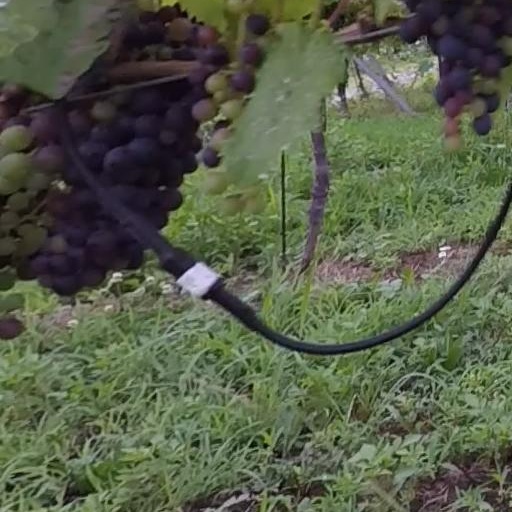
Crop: grape